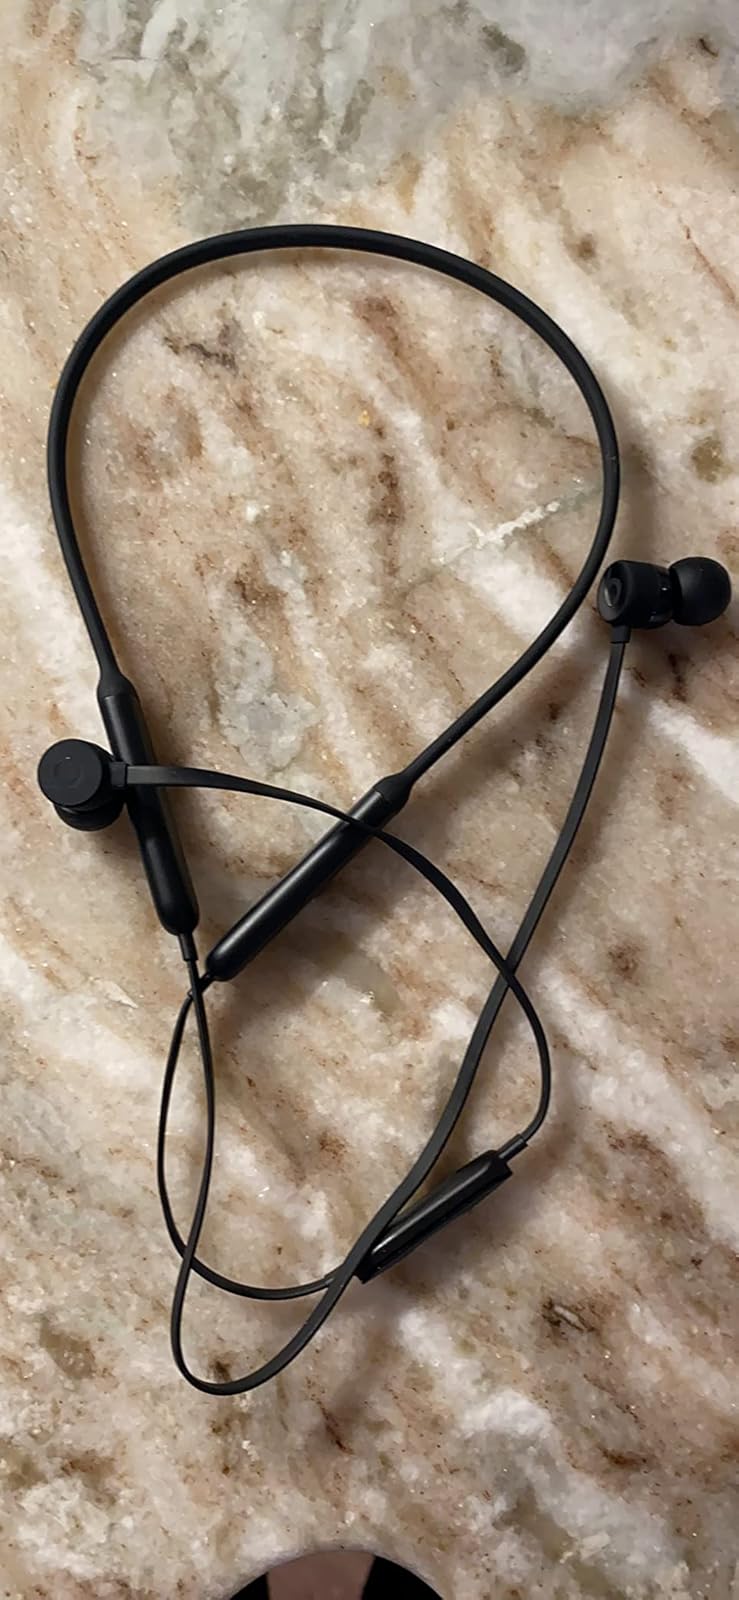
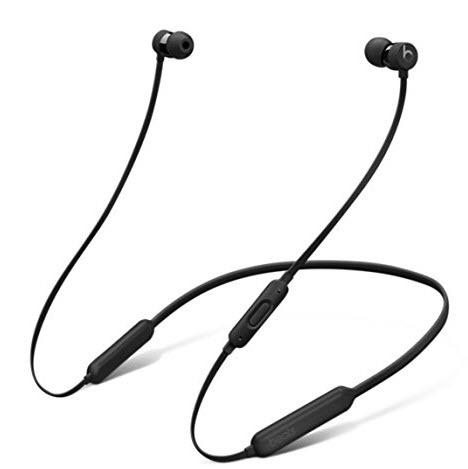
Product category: headphones
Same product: yes